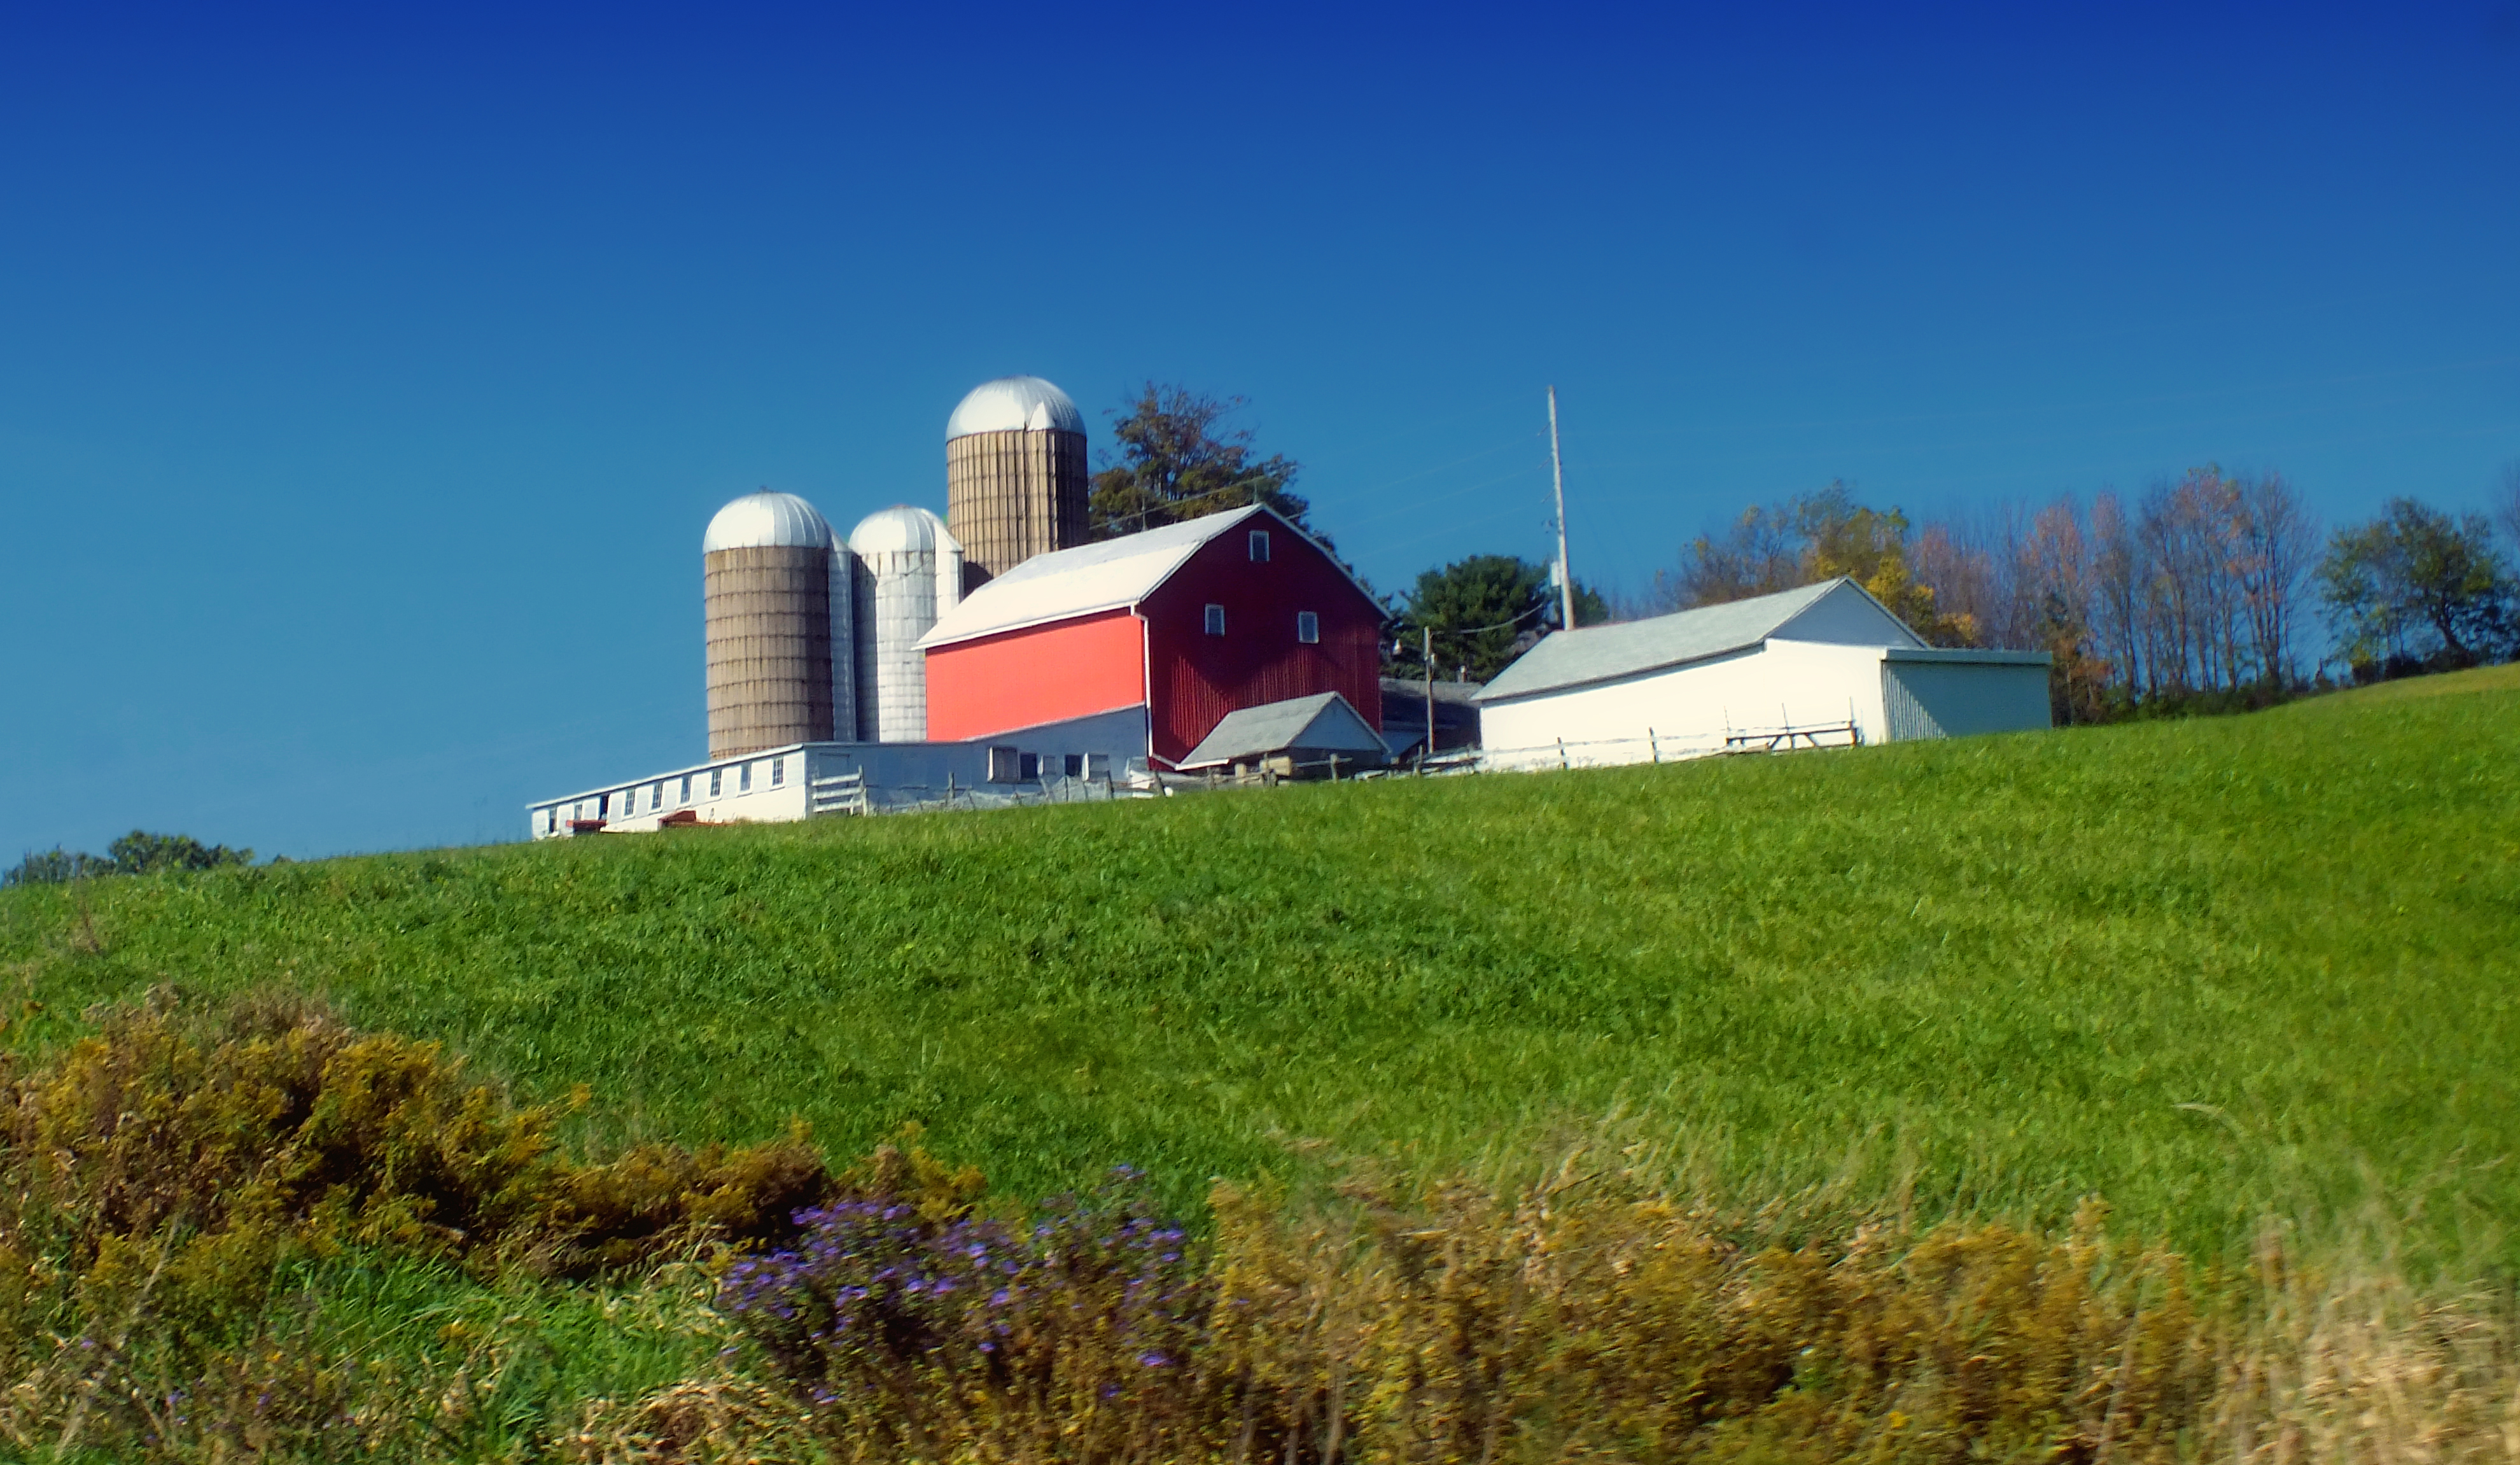
mountain, sky, field, farm, meadow, prairie, hill, barn, rural, tower, pasture, autumn, plain, creativecommons, grassland, cloudless, pennsylvania, endlessmountains, silos, wyomingcounty, washingtontownship, ecosystem, rural area